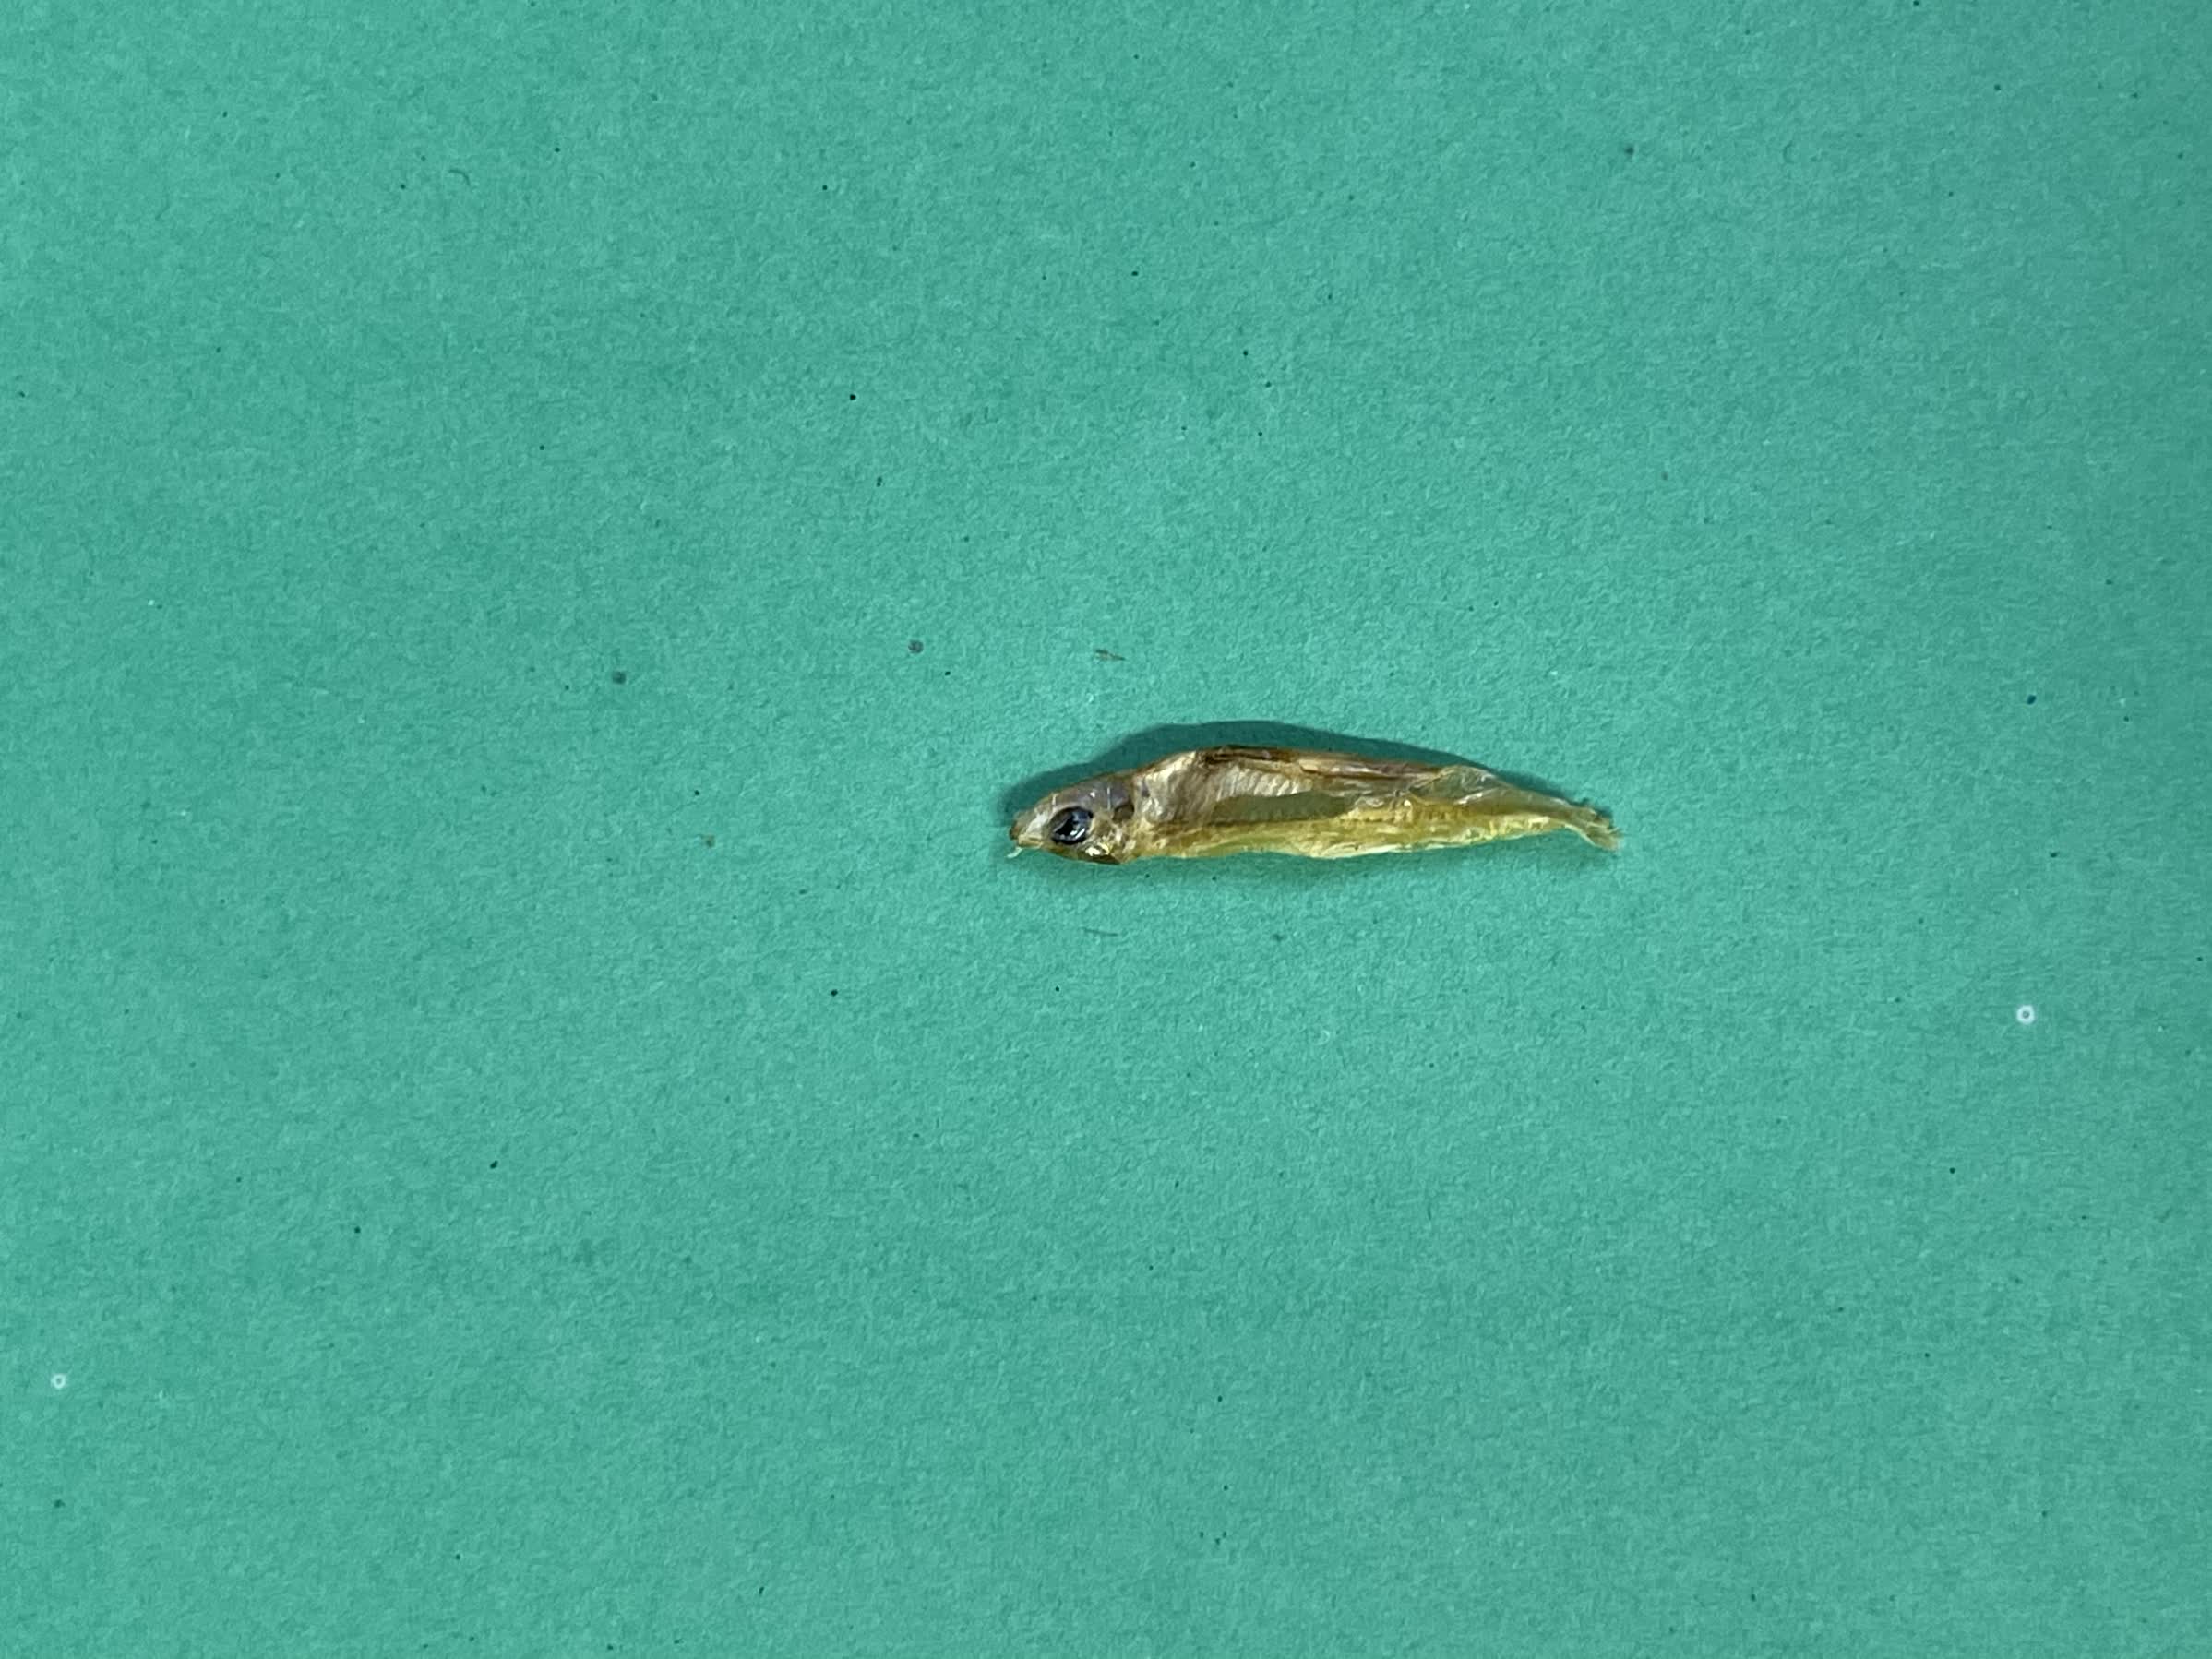
Species: kachki